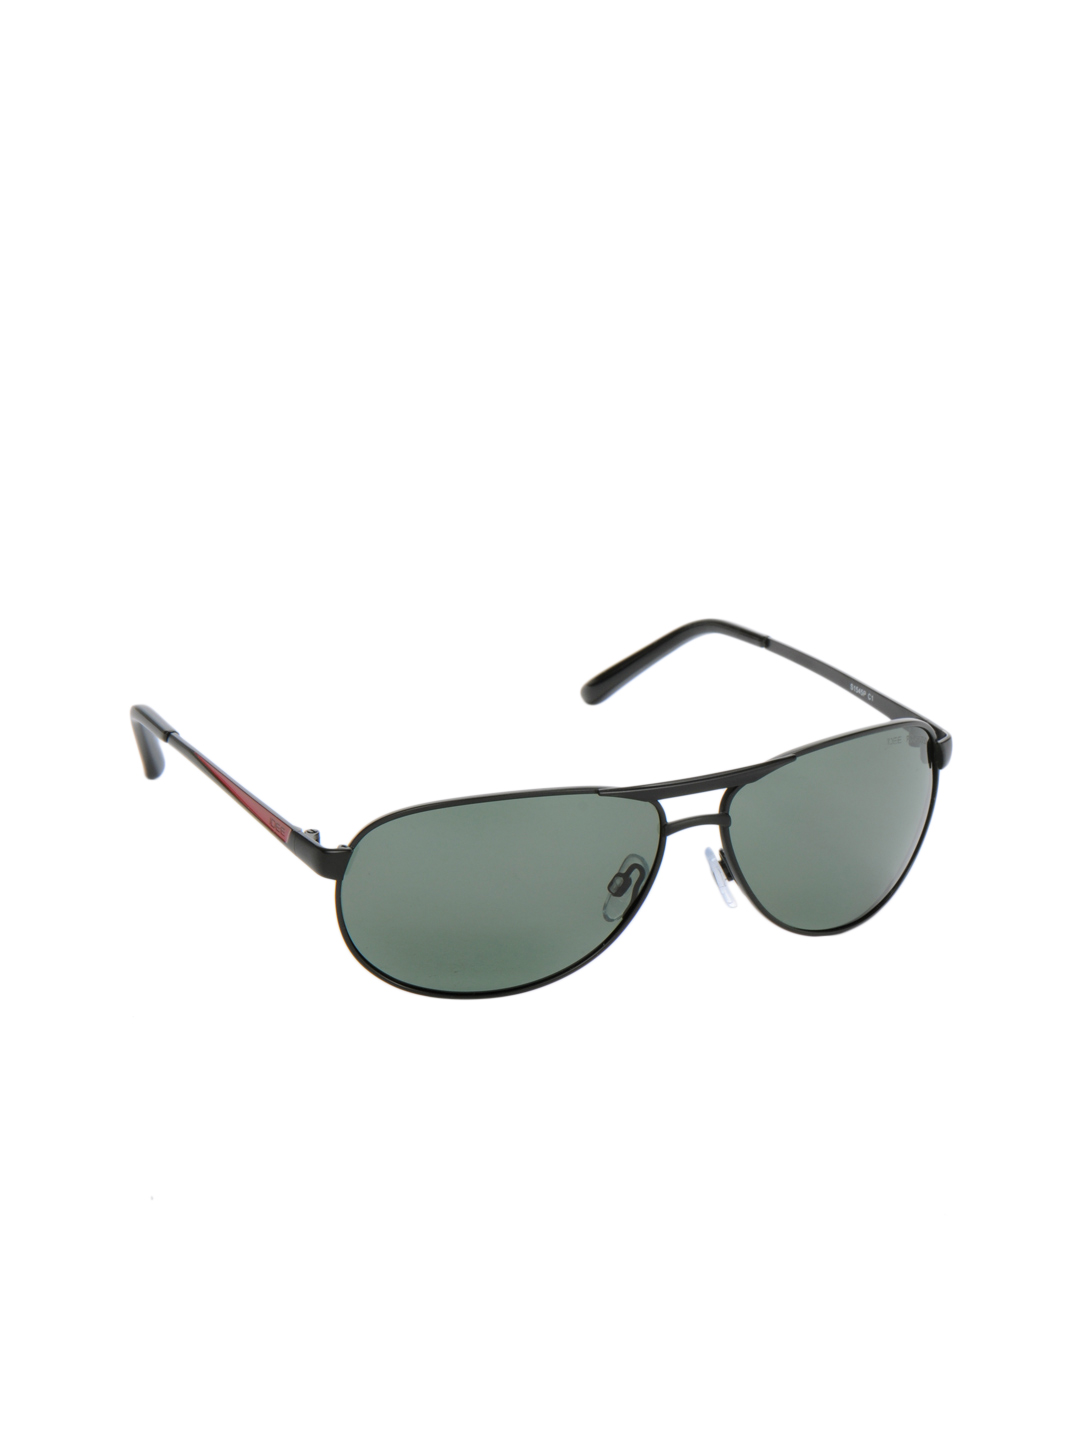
I Dee Men Black Frame Sunglasses
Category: Accessories / Eyewear / Sunglasses
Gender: Men
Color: Black
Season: Winter 2016
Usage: Casual